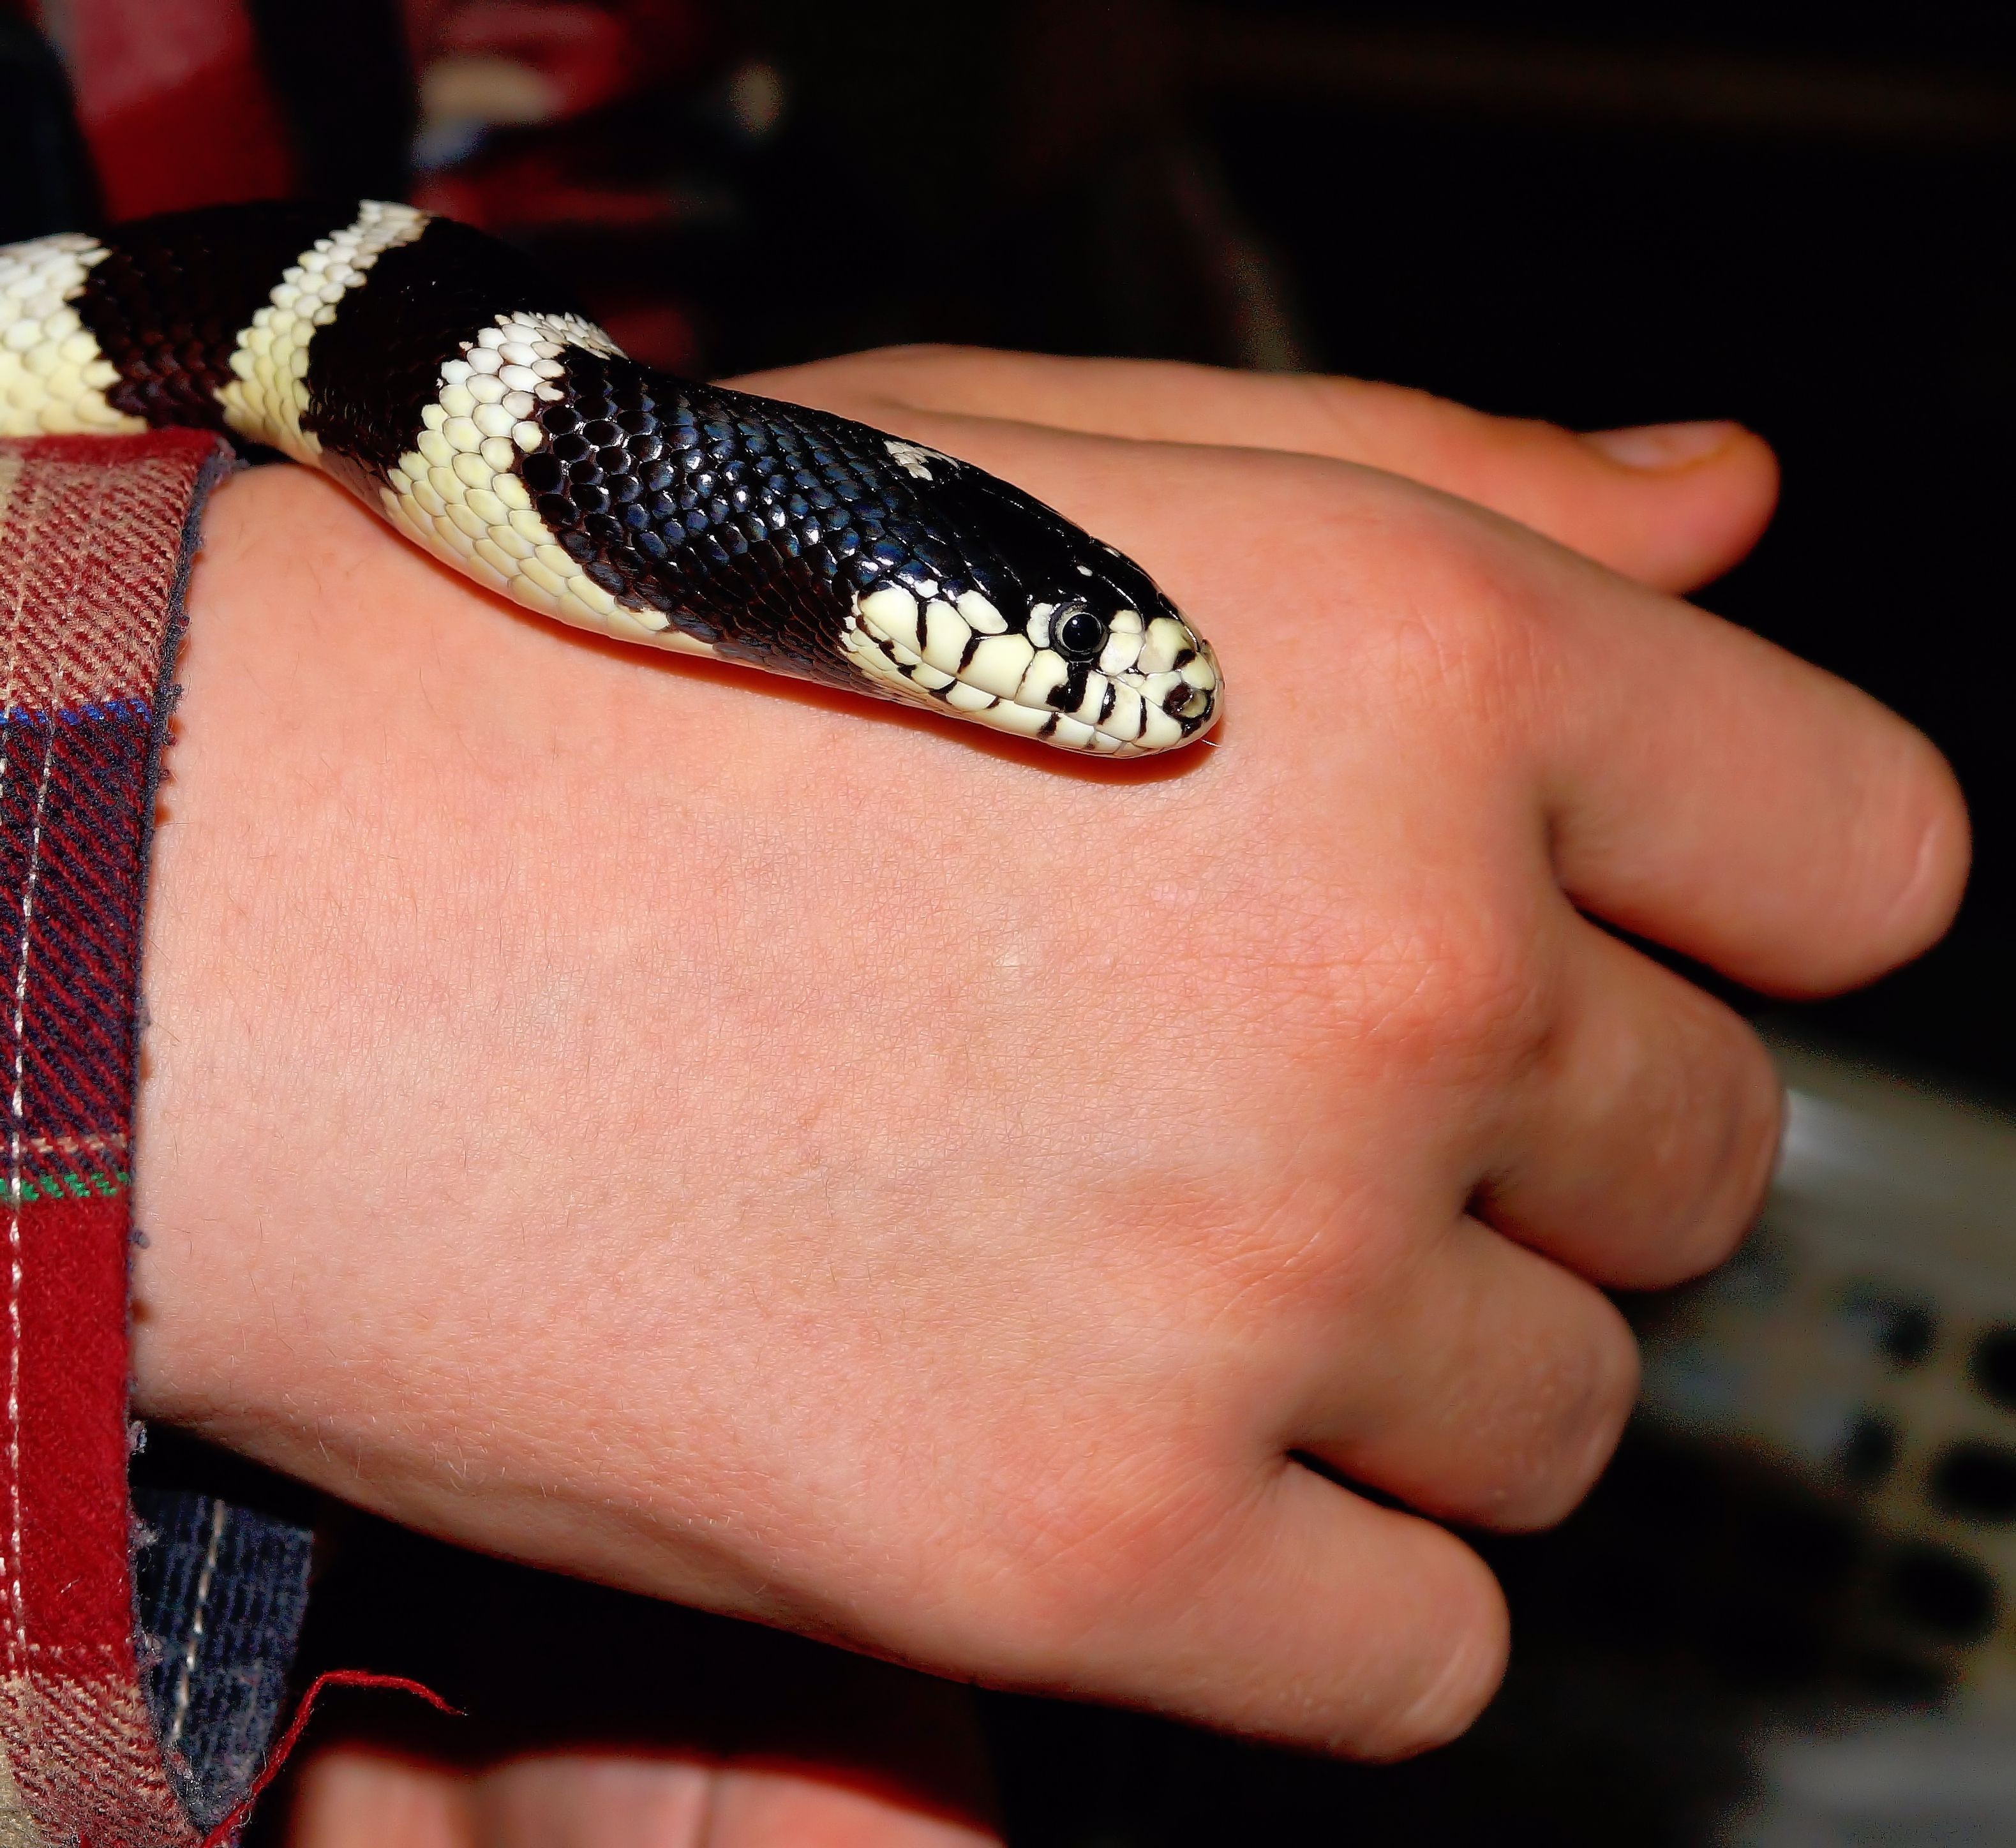
hand, outdoor, black and white, cute, leg, pattern, finger, reptile, black, scale, arm, close, nail, striped, close up, human body, head, snake, creature, banded, non toxic, king snake, chain natter, california getula, lampropeltis getula californiae